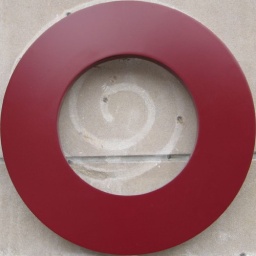
funny circle on a wall outside a restaurant, with a ghost sign in its middle